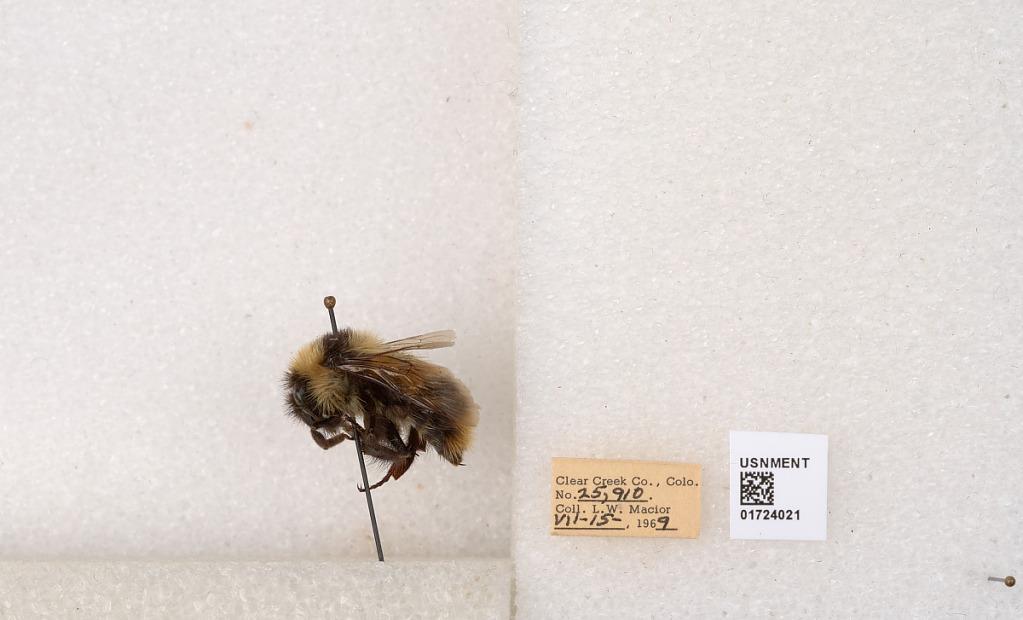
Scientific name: Bombus kirbyellus
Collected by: L. Macior
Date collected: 1969-7-15
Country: United States
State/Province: Colorado
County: Clear Creek
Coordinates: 39.6891, -105.644